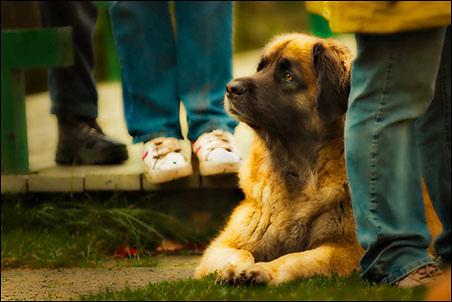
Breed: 214-n000019-Leonberg